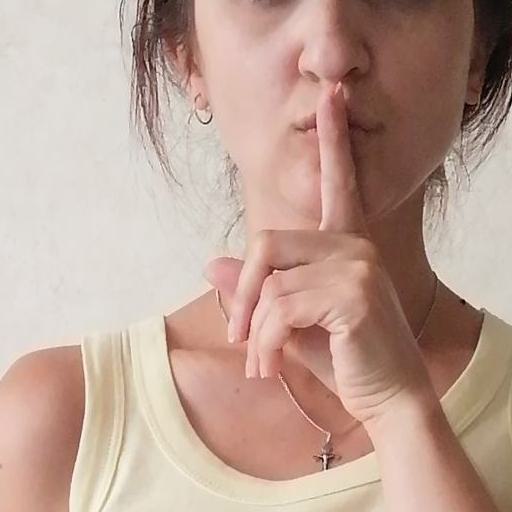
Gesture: mute